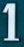
Number: 1